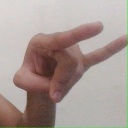
अक्षर: च